Without Compassion

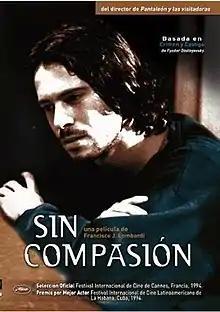
Film poster

Without Compassion is a 1994 Peruvian drama film directed by Francisco José Lombardi, and based on the 1866 novel "Crime and Punishment" by Fyodor Dostoyevsky. It was screened in the Un Certain Regard section at the 1994 Cannes Film Festival. The film was selected as the Peruvian entry for the Best Foreign Language Film at the 67th Academy Awards, but was not accepted as a nominee.